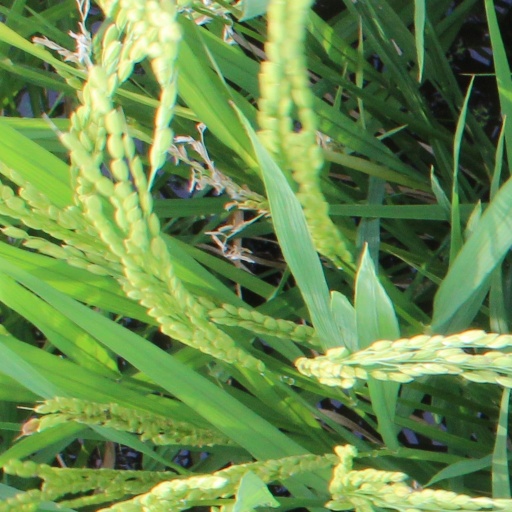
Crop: rice